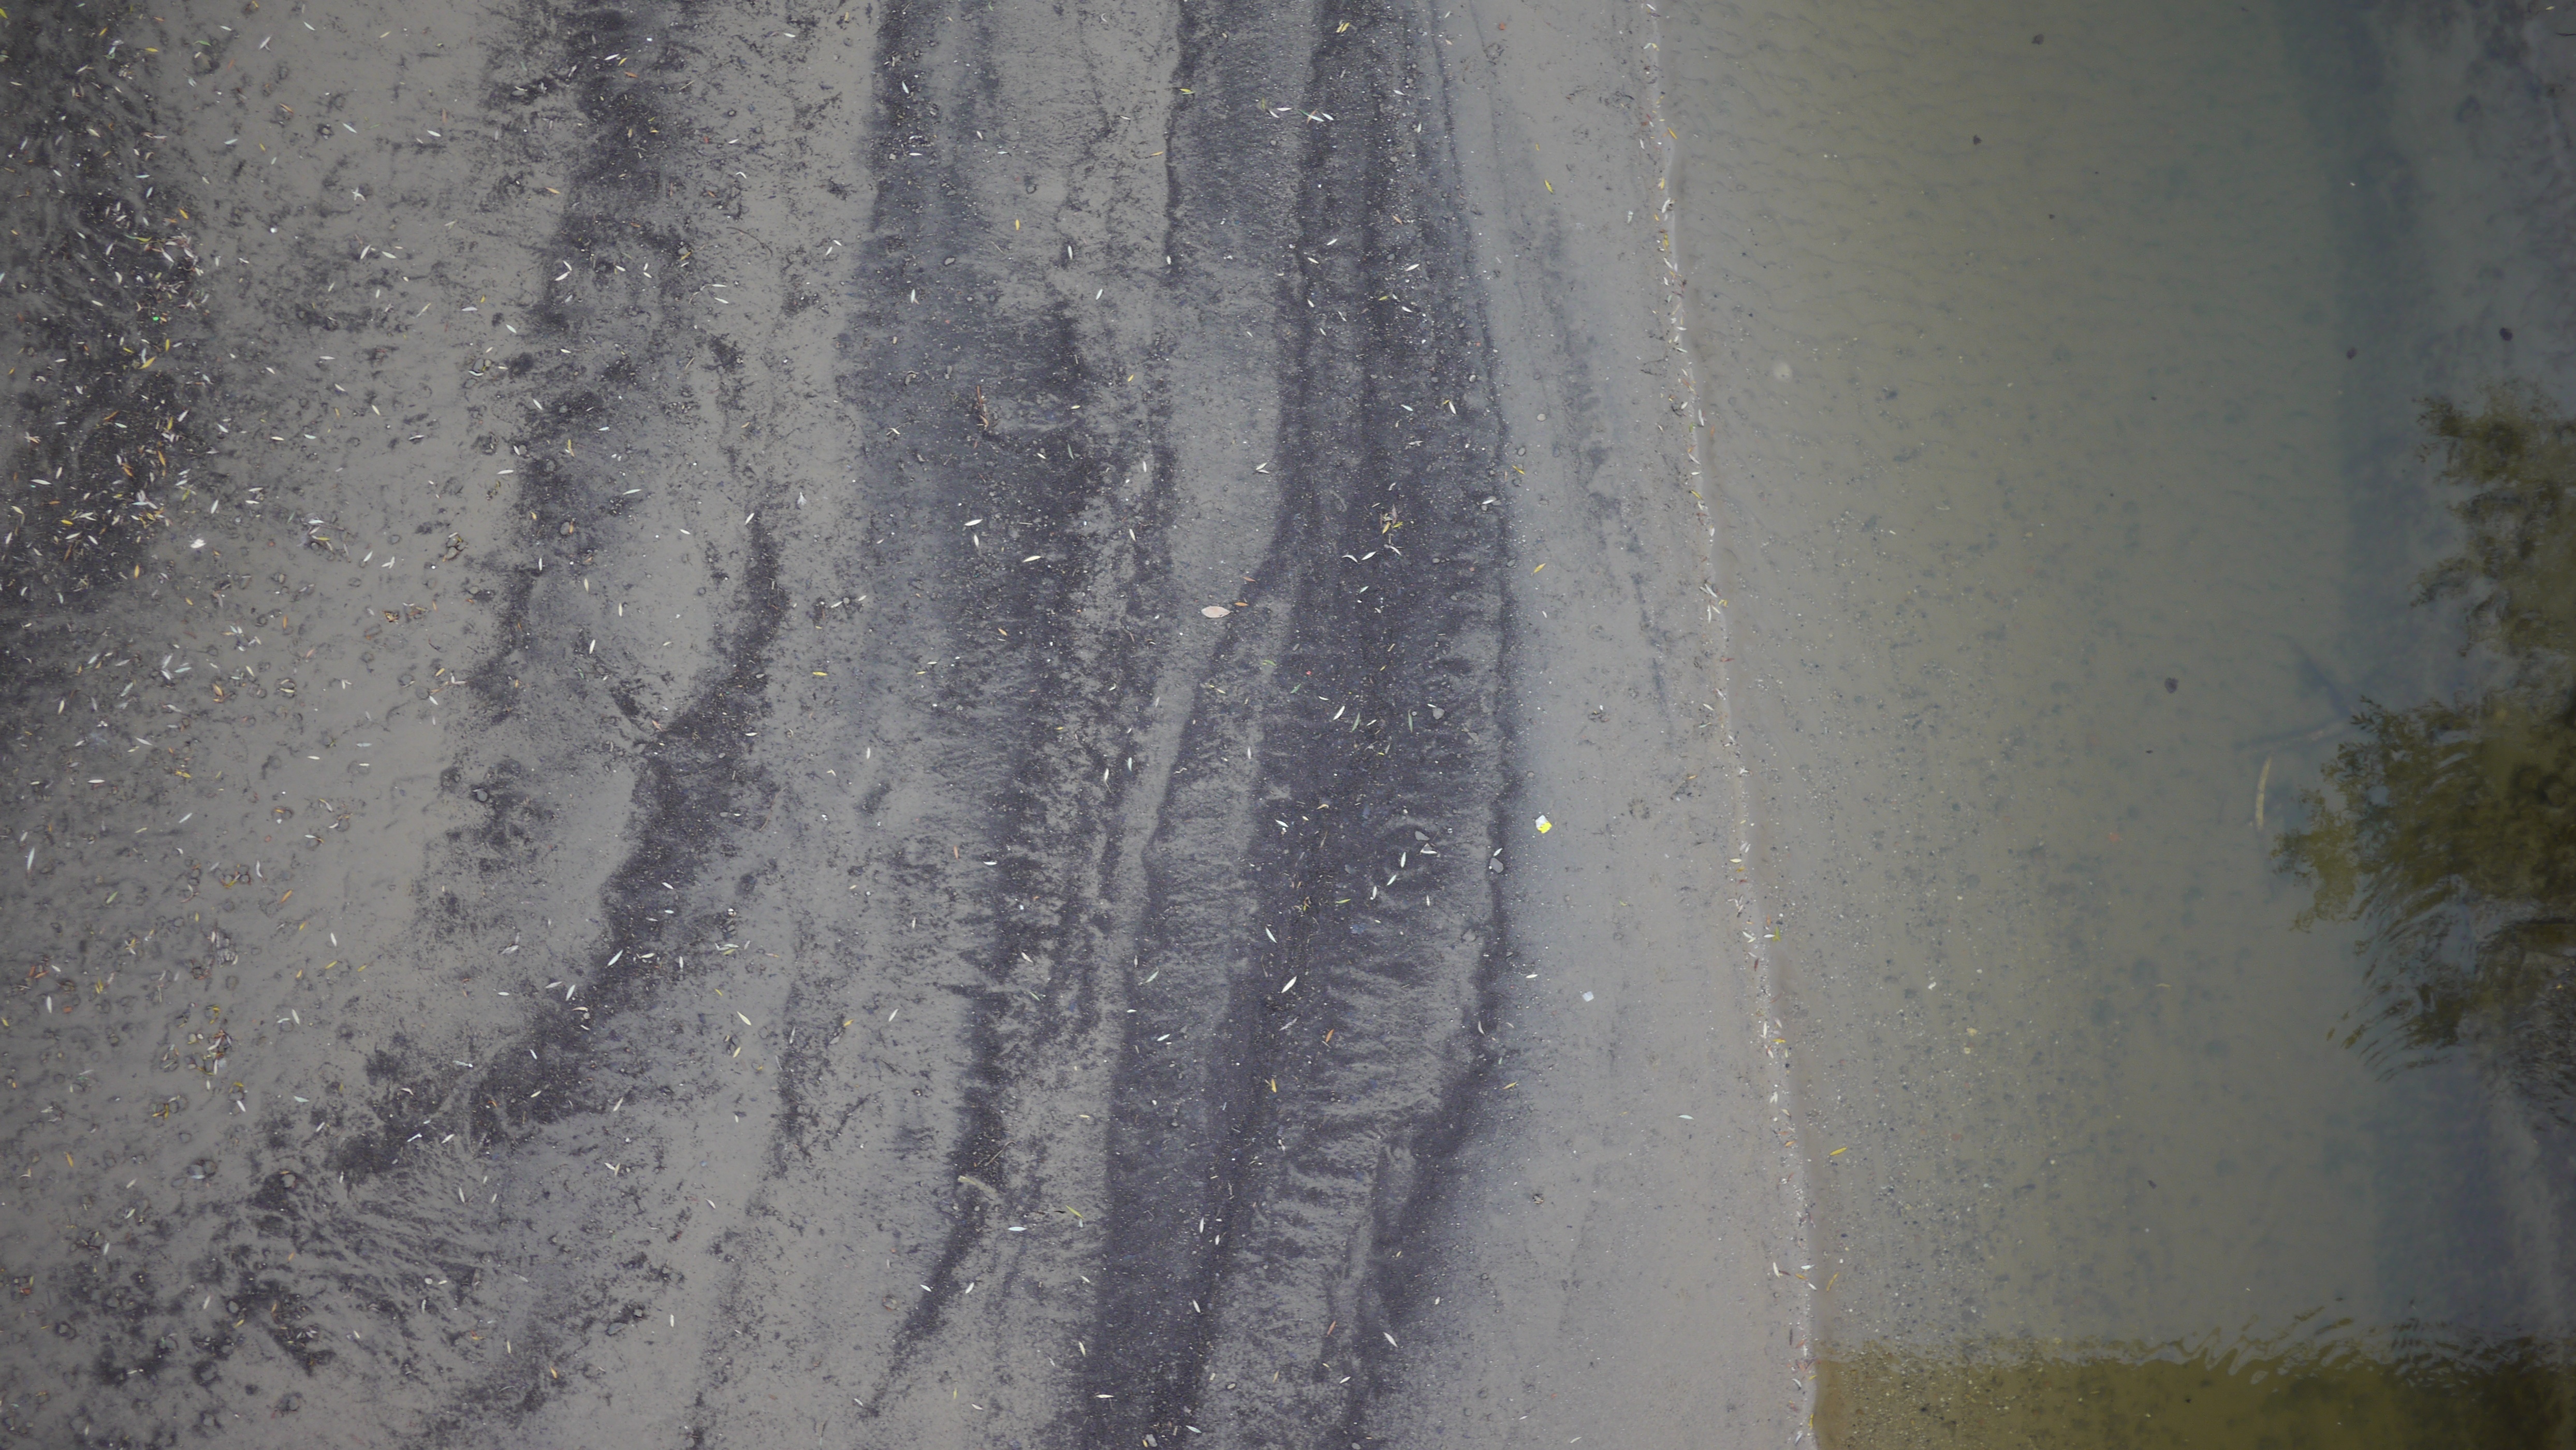
snow, winter, texture, floor, wall, asphalt, ice, weather, soil, blue, material, freezing, road surface